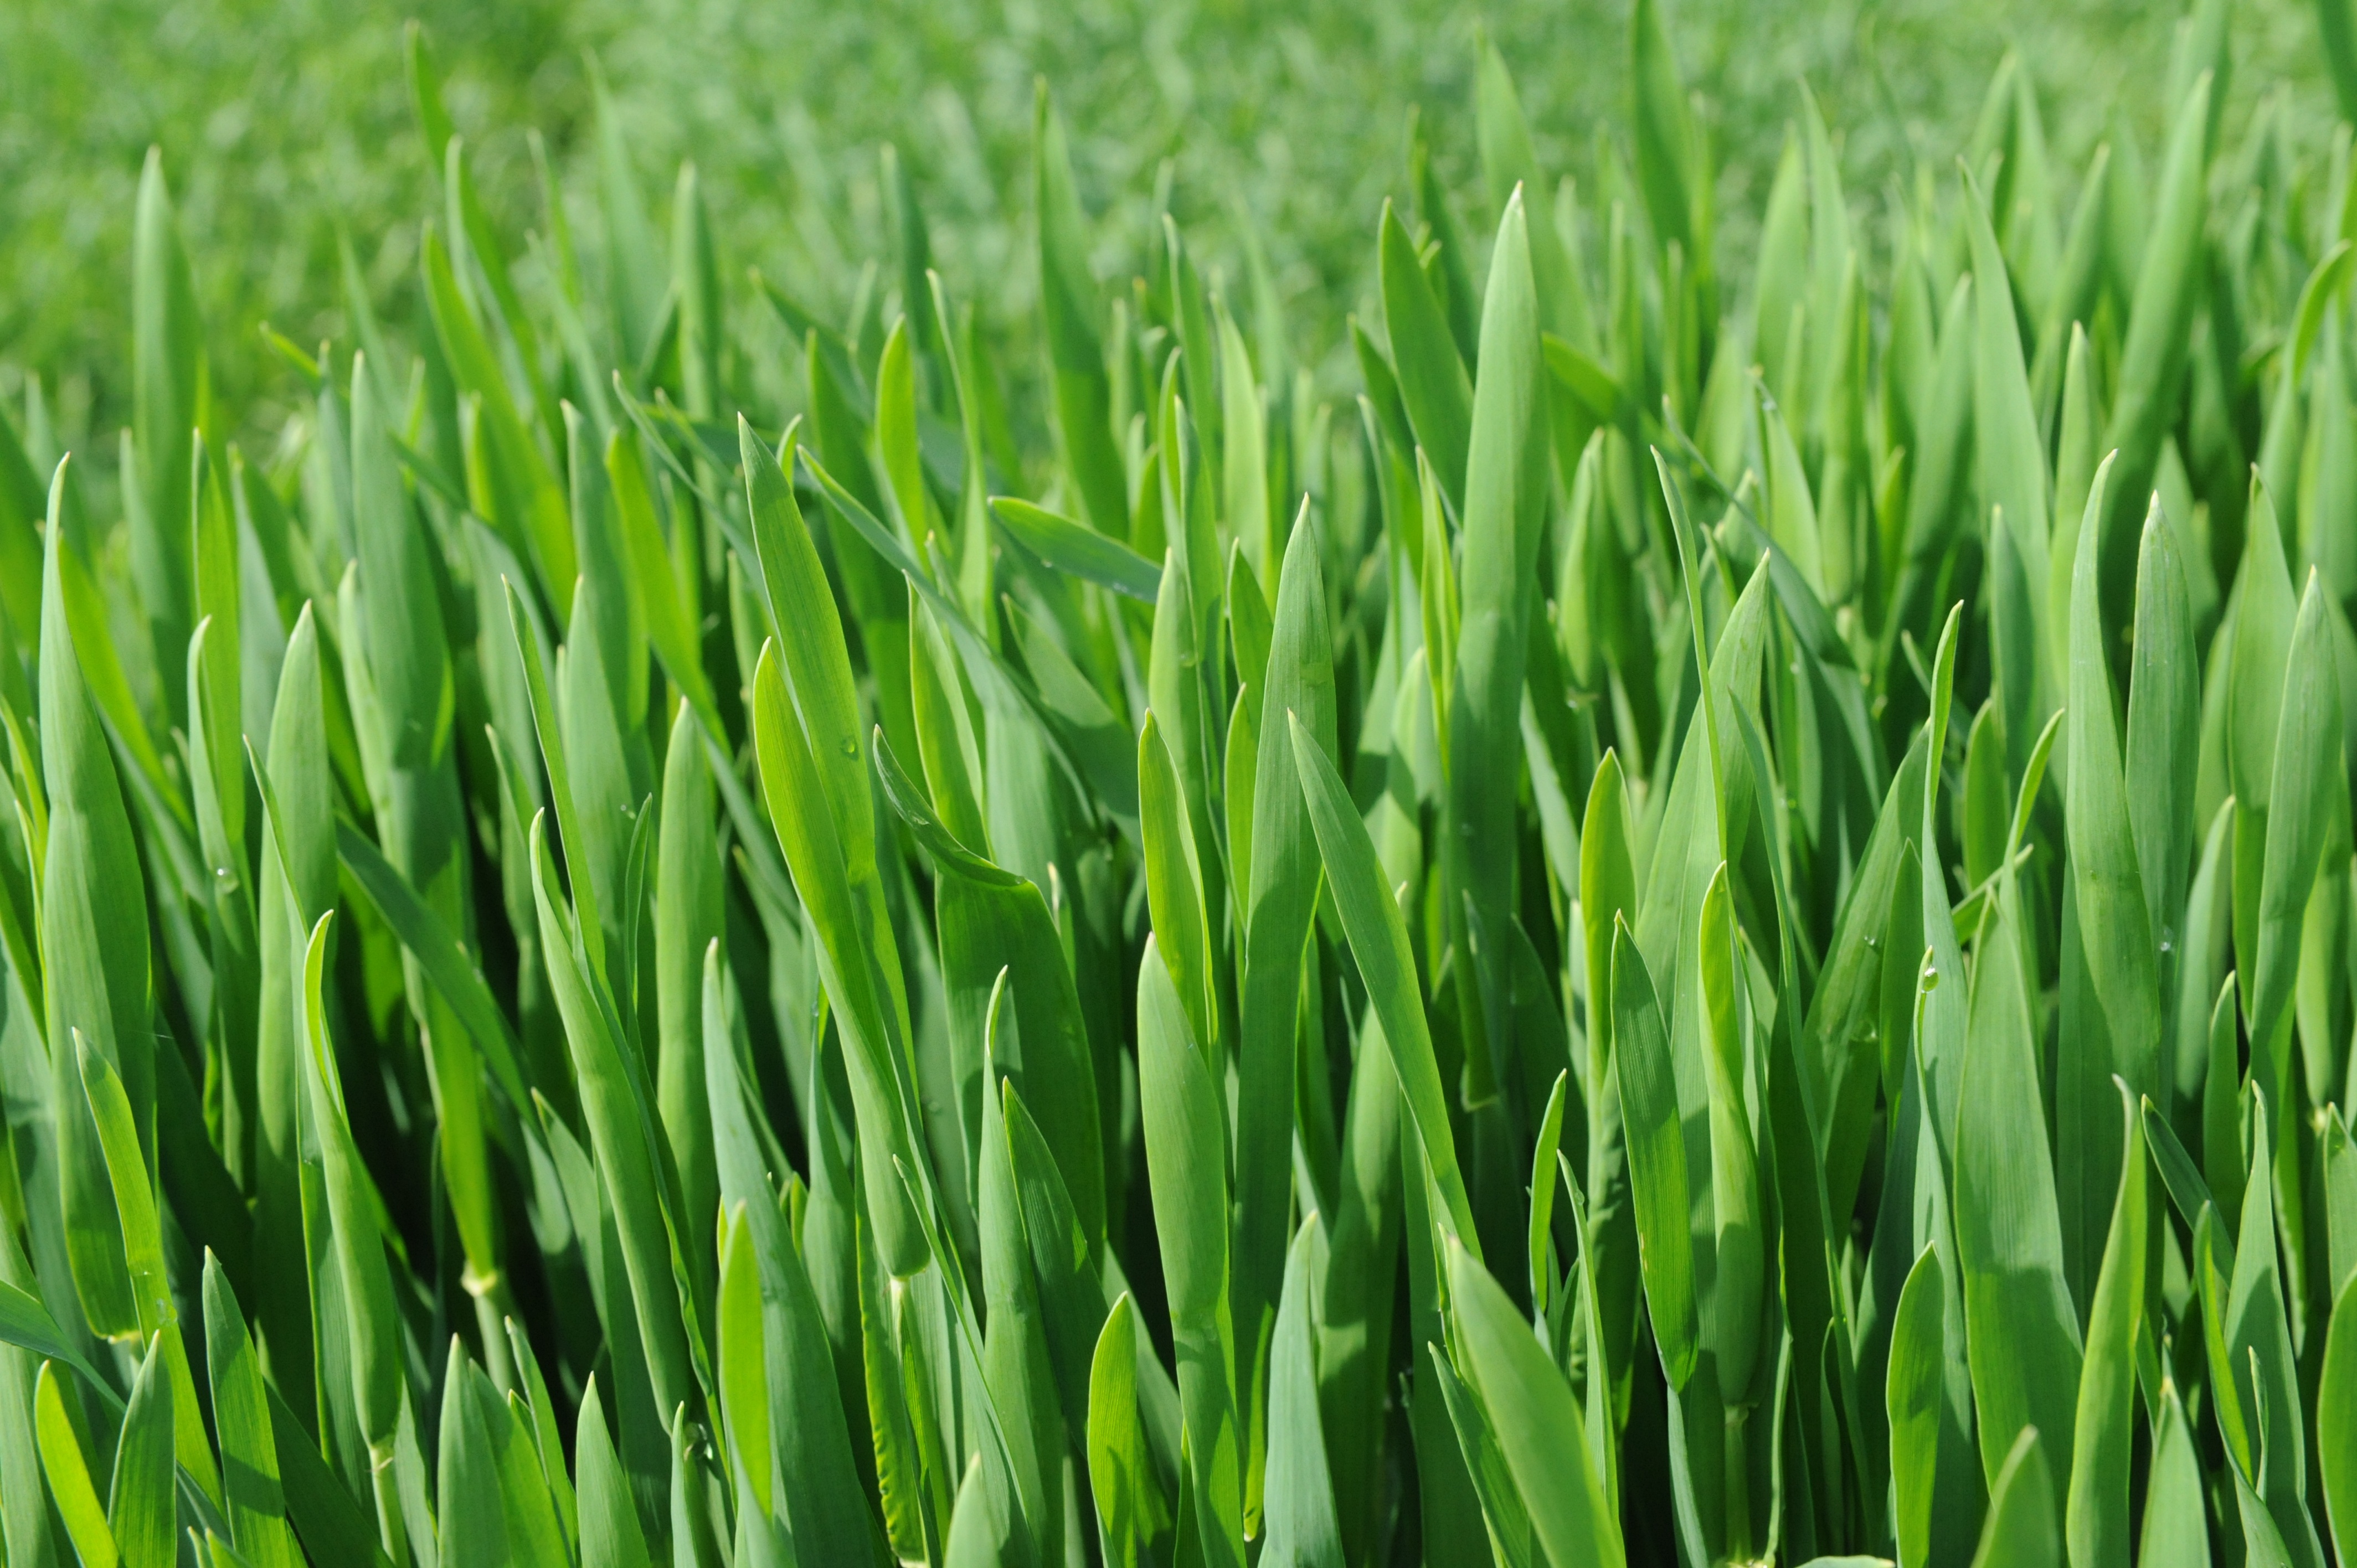
grass, plant, sunshine, field, lawn, meadow, wheat, food, spring, green, crop, agriculture, wheat field, grassland, paddy field, flooring, flowering plant, wheatgrass, artificial turf, grass family, plant stem, land plant, hierochloe, the seedling